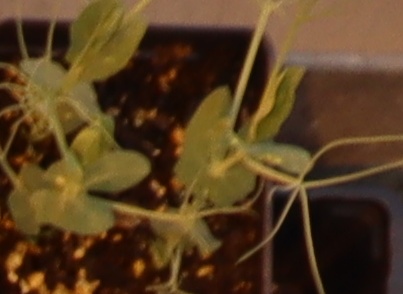
Label: Field Pea